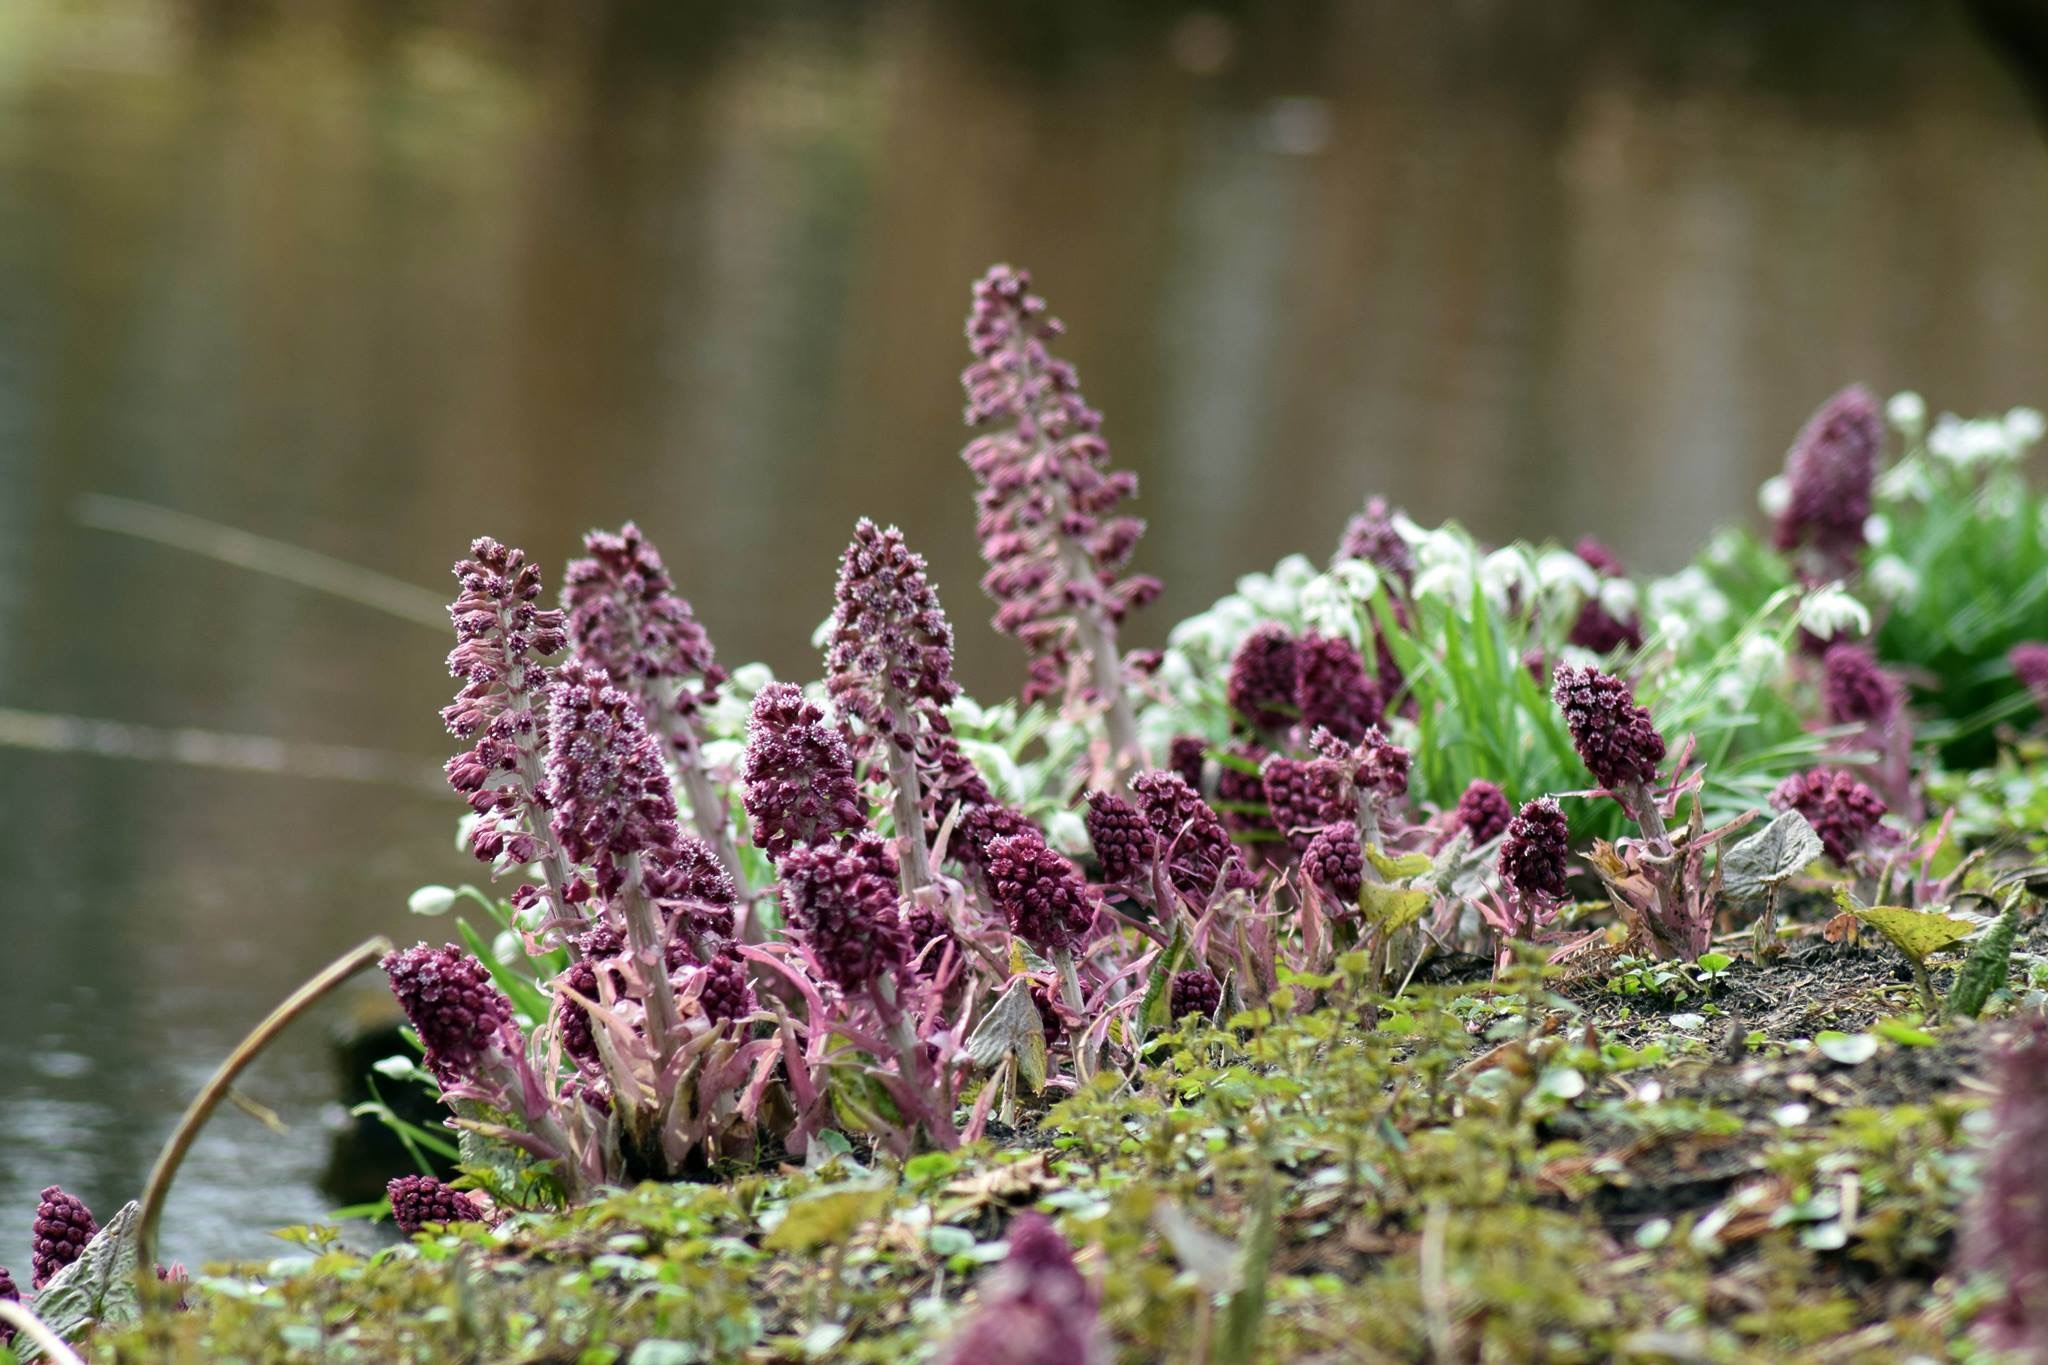
nature, grass, plant, leaf, flower, herb, botany, flora, lavender, wildflower, flowers, shrub, macro photography, flowering plant, signs of spring, grass family, land plant, english lavender, french lavender